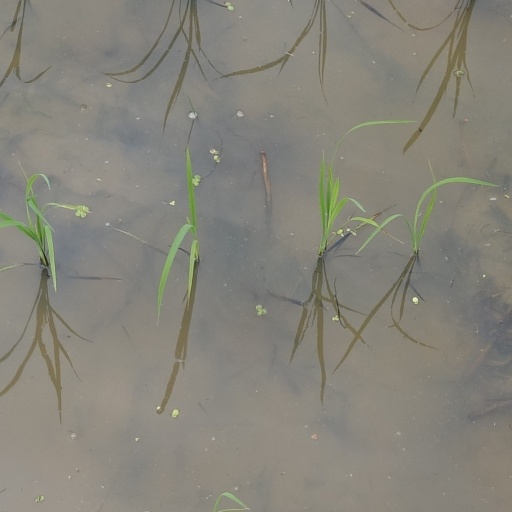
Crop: rice